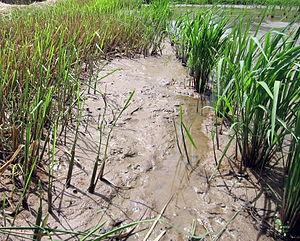
Les riz pérennes, ou riz vivaces, sont des variétés de riz à longue durée de vie qui sont capables de repousser saison après saison sans qu'il soit nécessaire de les resemer. Ces variétés sont mises au point par des phytogénéticiens dans différentes institutions. Bien qu'elles soient génétiquement distinctes et adaptées à différents climats et systèmes de culture, leur durée de vie est tellement différente de celle des autres types de riz qu'on les appelle collectivement « riz pérenne ». Le riz pérenne, comme beaucoup d'autres plantes vivaces, peut se propager par des tiges horizontales courant en dessous ou juste au-dessus de la surface du sol, mais aussi se reproduire sexuellement en produisant des fleurs, du pollen et des graines. Comme pour toute autre culture céréalière, ce sont les graines qui sont récoltées pour la consommation humaine ou animale.